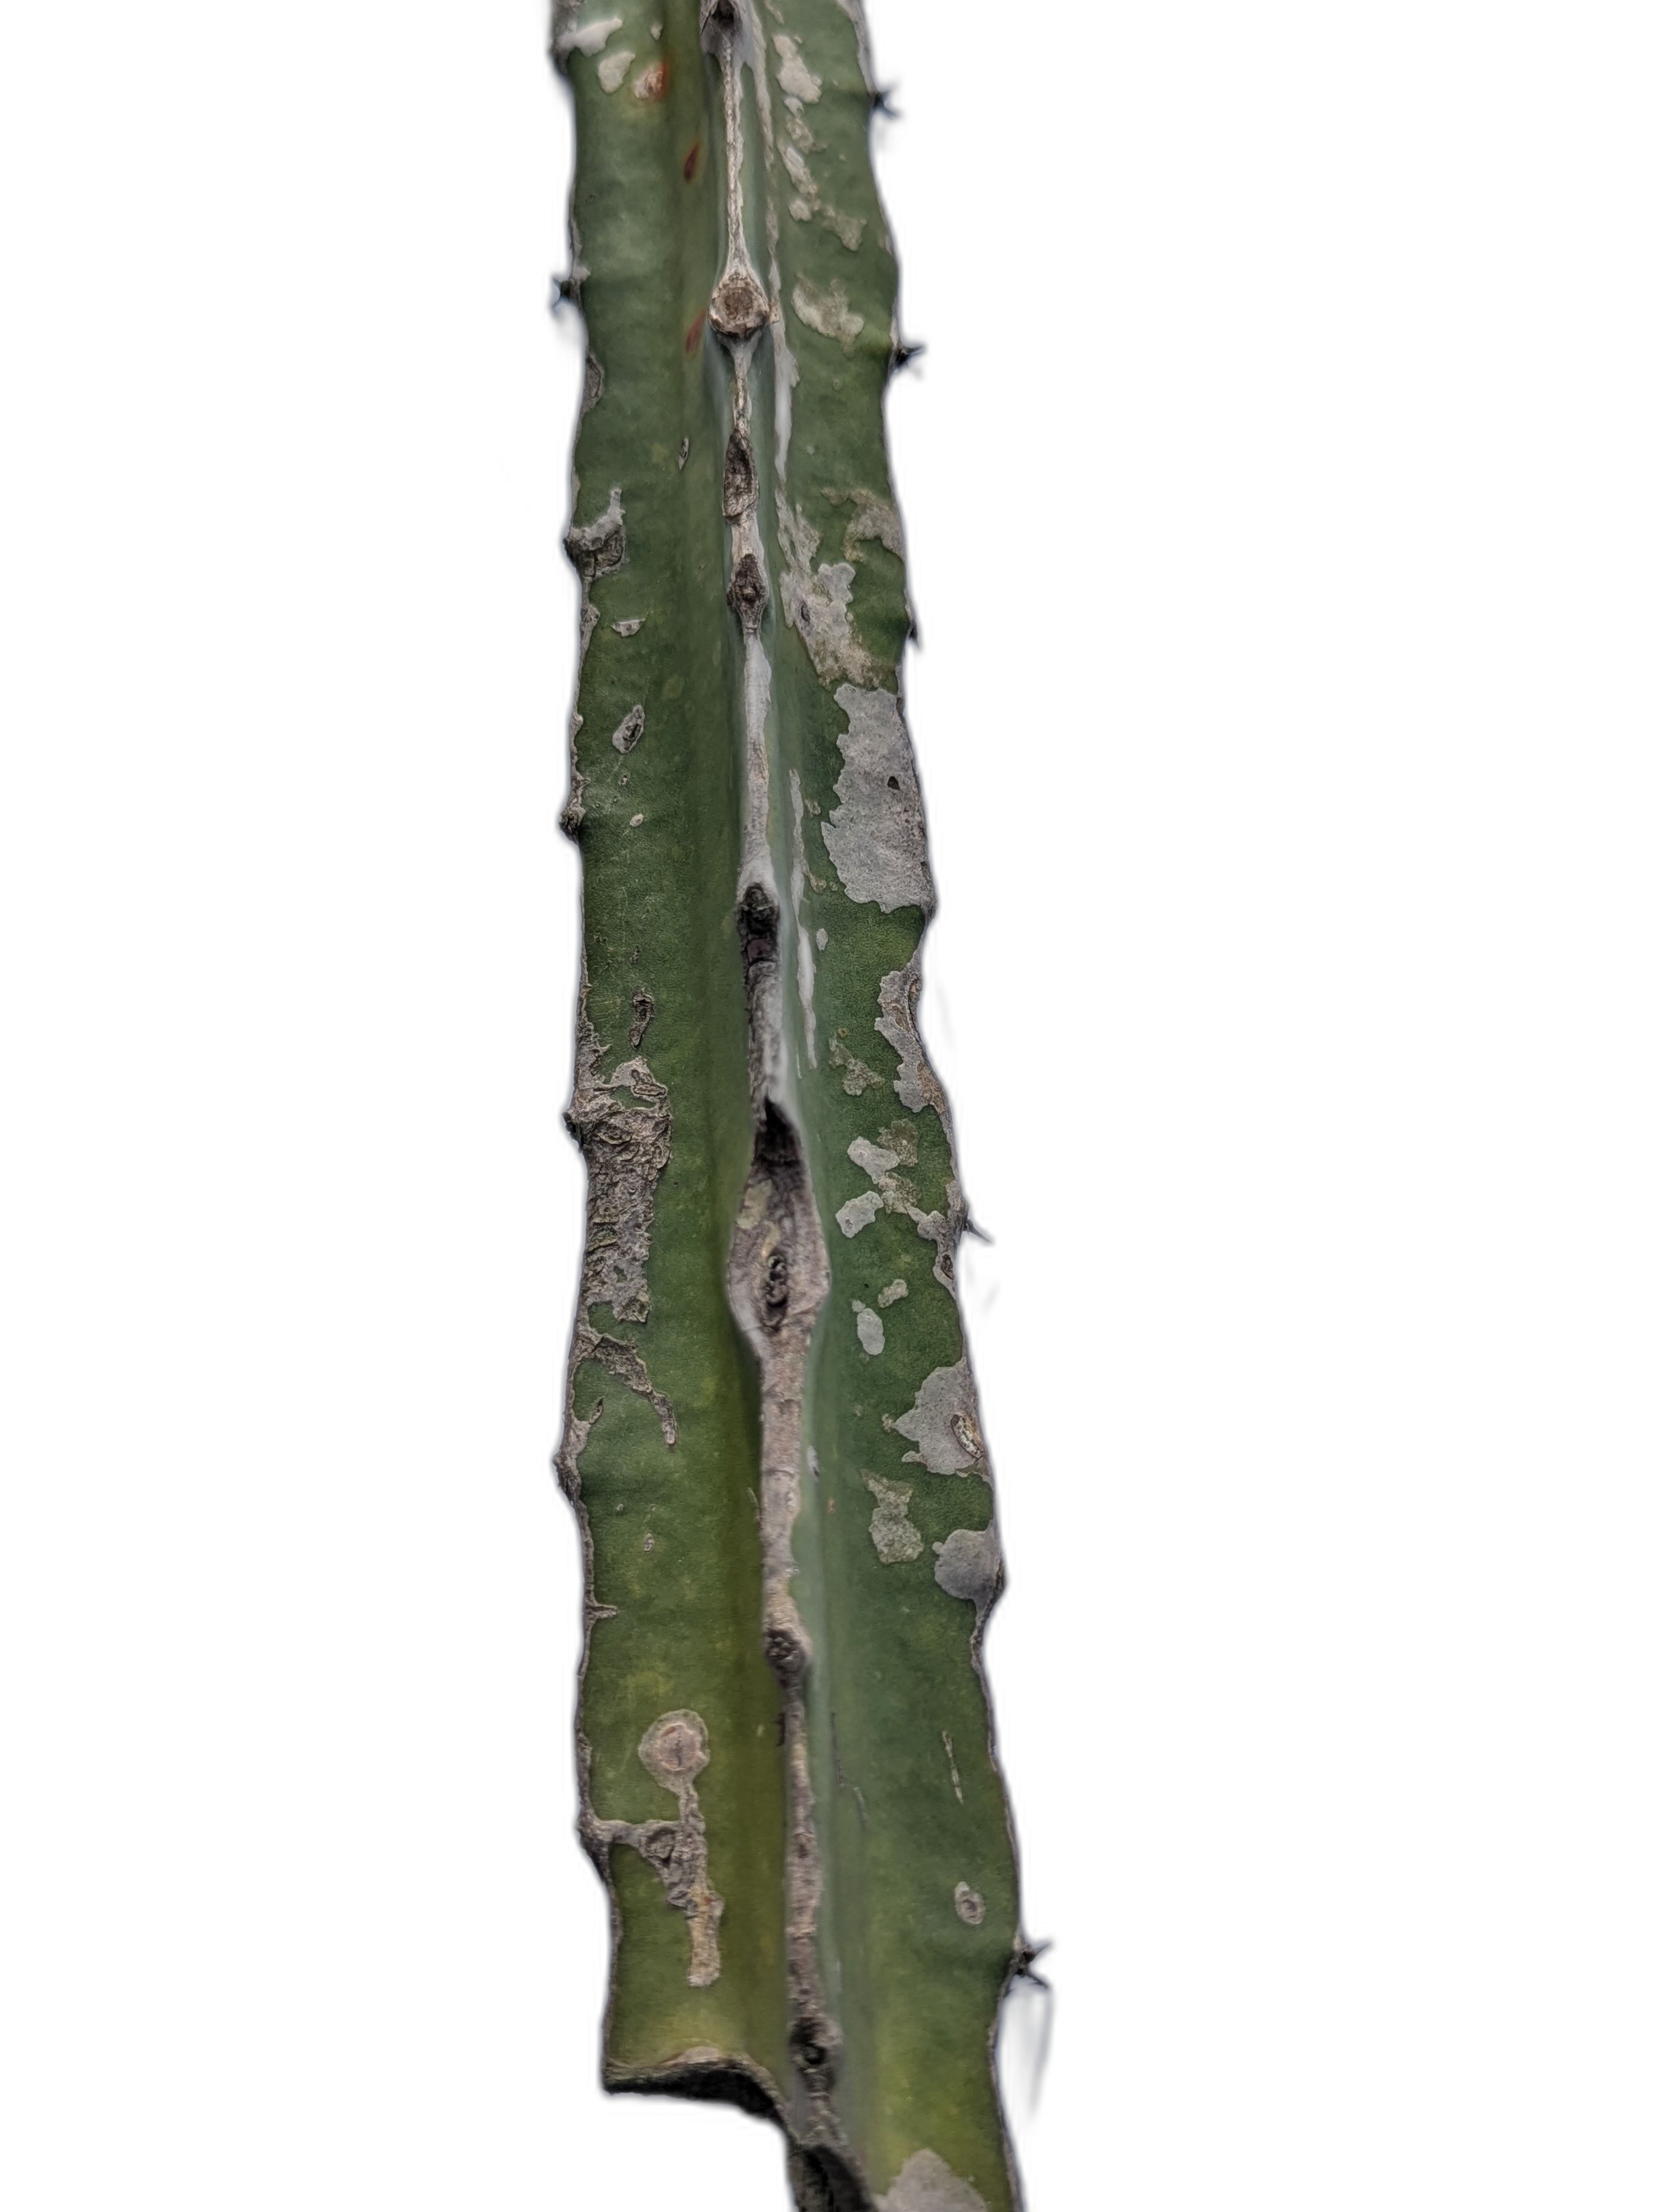
Label: Bad leaf